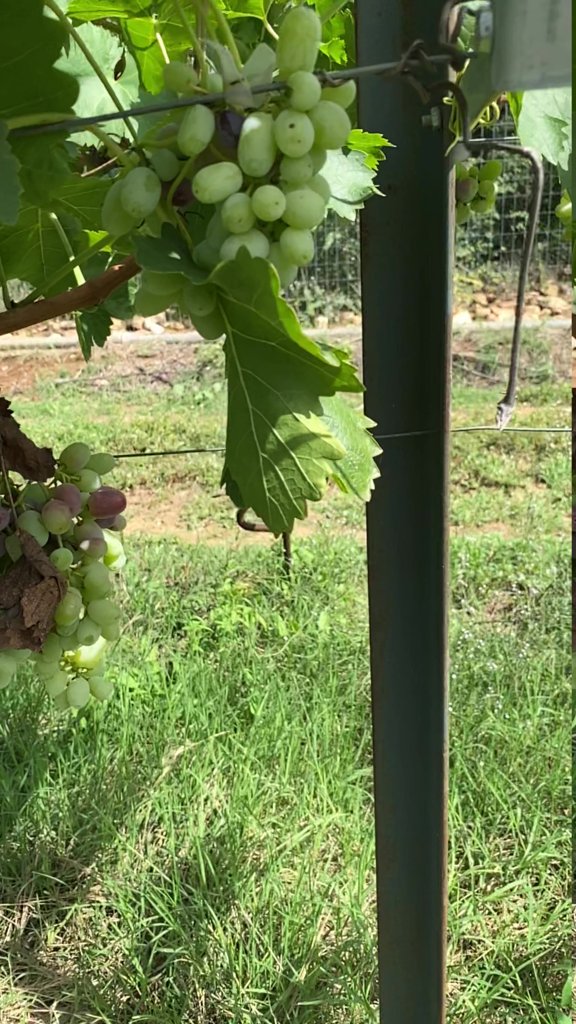
Berries visible: 70
Grape clusters: 2